Magda Logomer

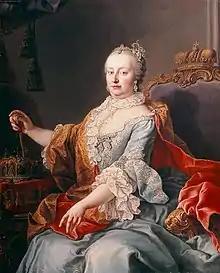
Empress Maria Theresia in 1759

Magda Logomer's life took place in a turbulent environment. In 1735, a fire destroyed a third of the city. Around 1740-41 witch trials led to the execution of 13 women. In 1752 Maria Theresa unified the upper and lower town, which took the name Križevci. In 1755 another fire ravaged the estates between Križevci, Vrbovec and Bisag, and a peasant revolt broke out. During this period, new churches were built. , who was born in 1695 in Križevci and died in 1766 at Lepoglava was a historian and Pauline monk. He provided historical accounts of that time and place.